Ford Ikon

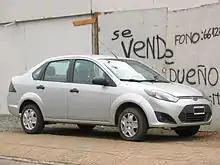
2011 Ford Fiesta Max (Argentina)

In India, the new generation Ford Fiesta was launched in October 2005. This model was available only as a sedan and featured a different exterior design than the model released in Europe, but had a relatively similar interior.